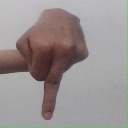
अक्षर: प